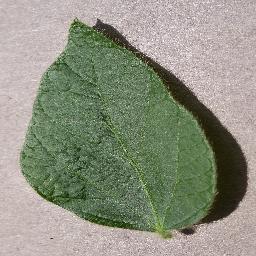
Label: Soybean___healthy